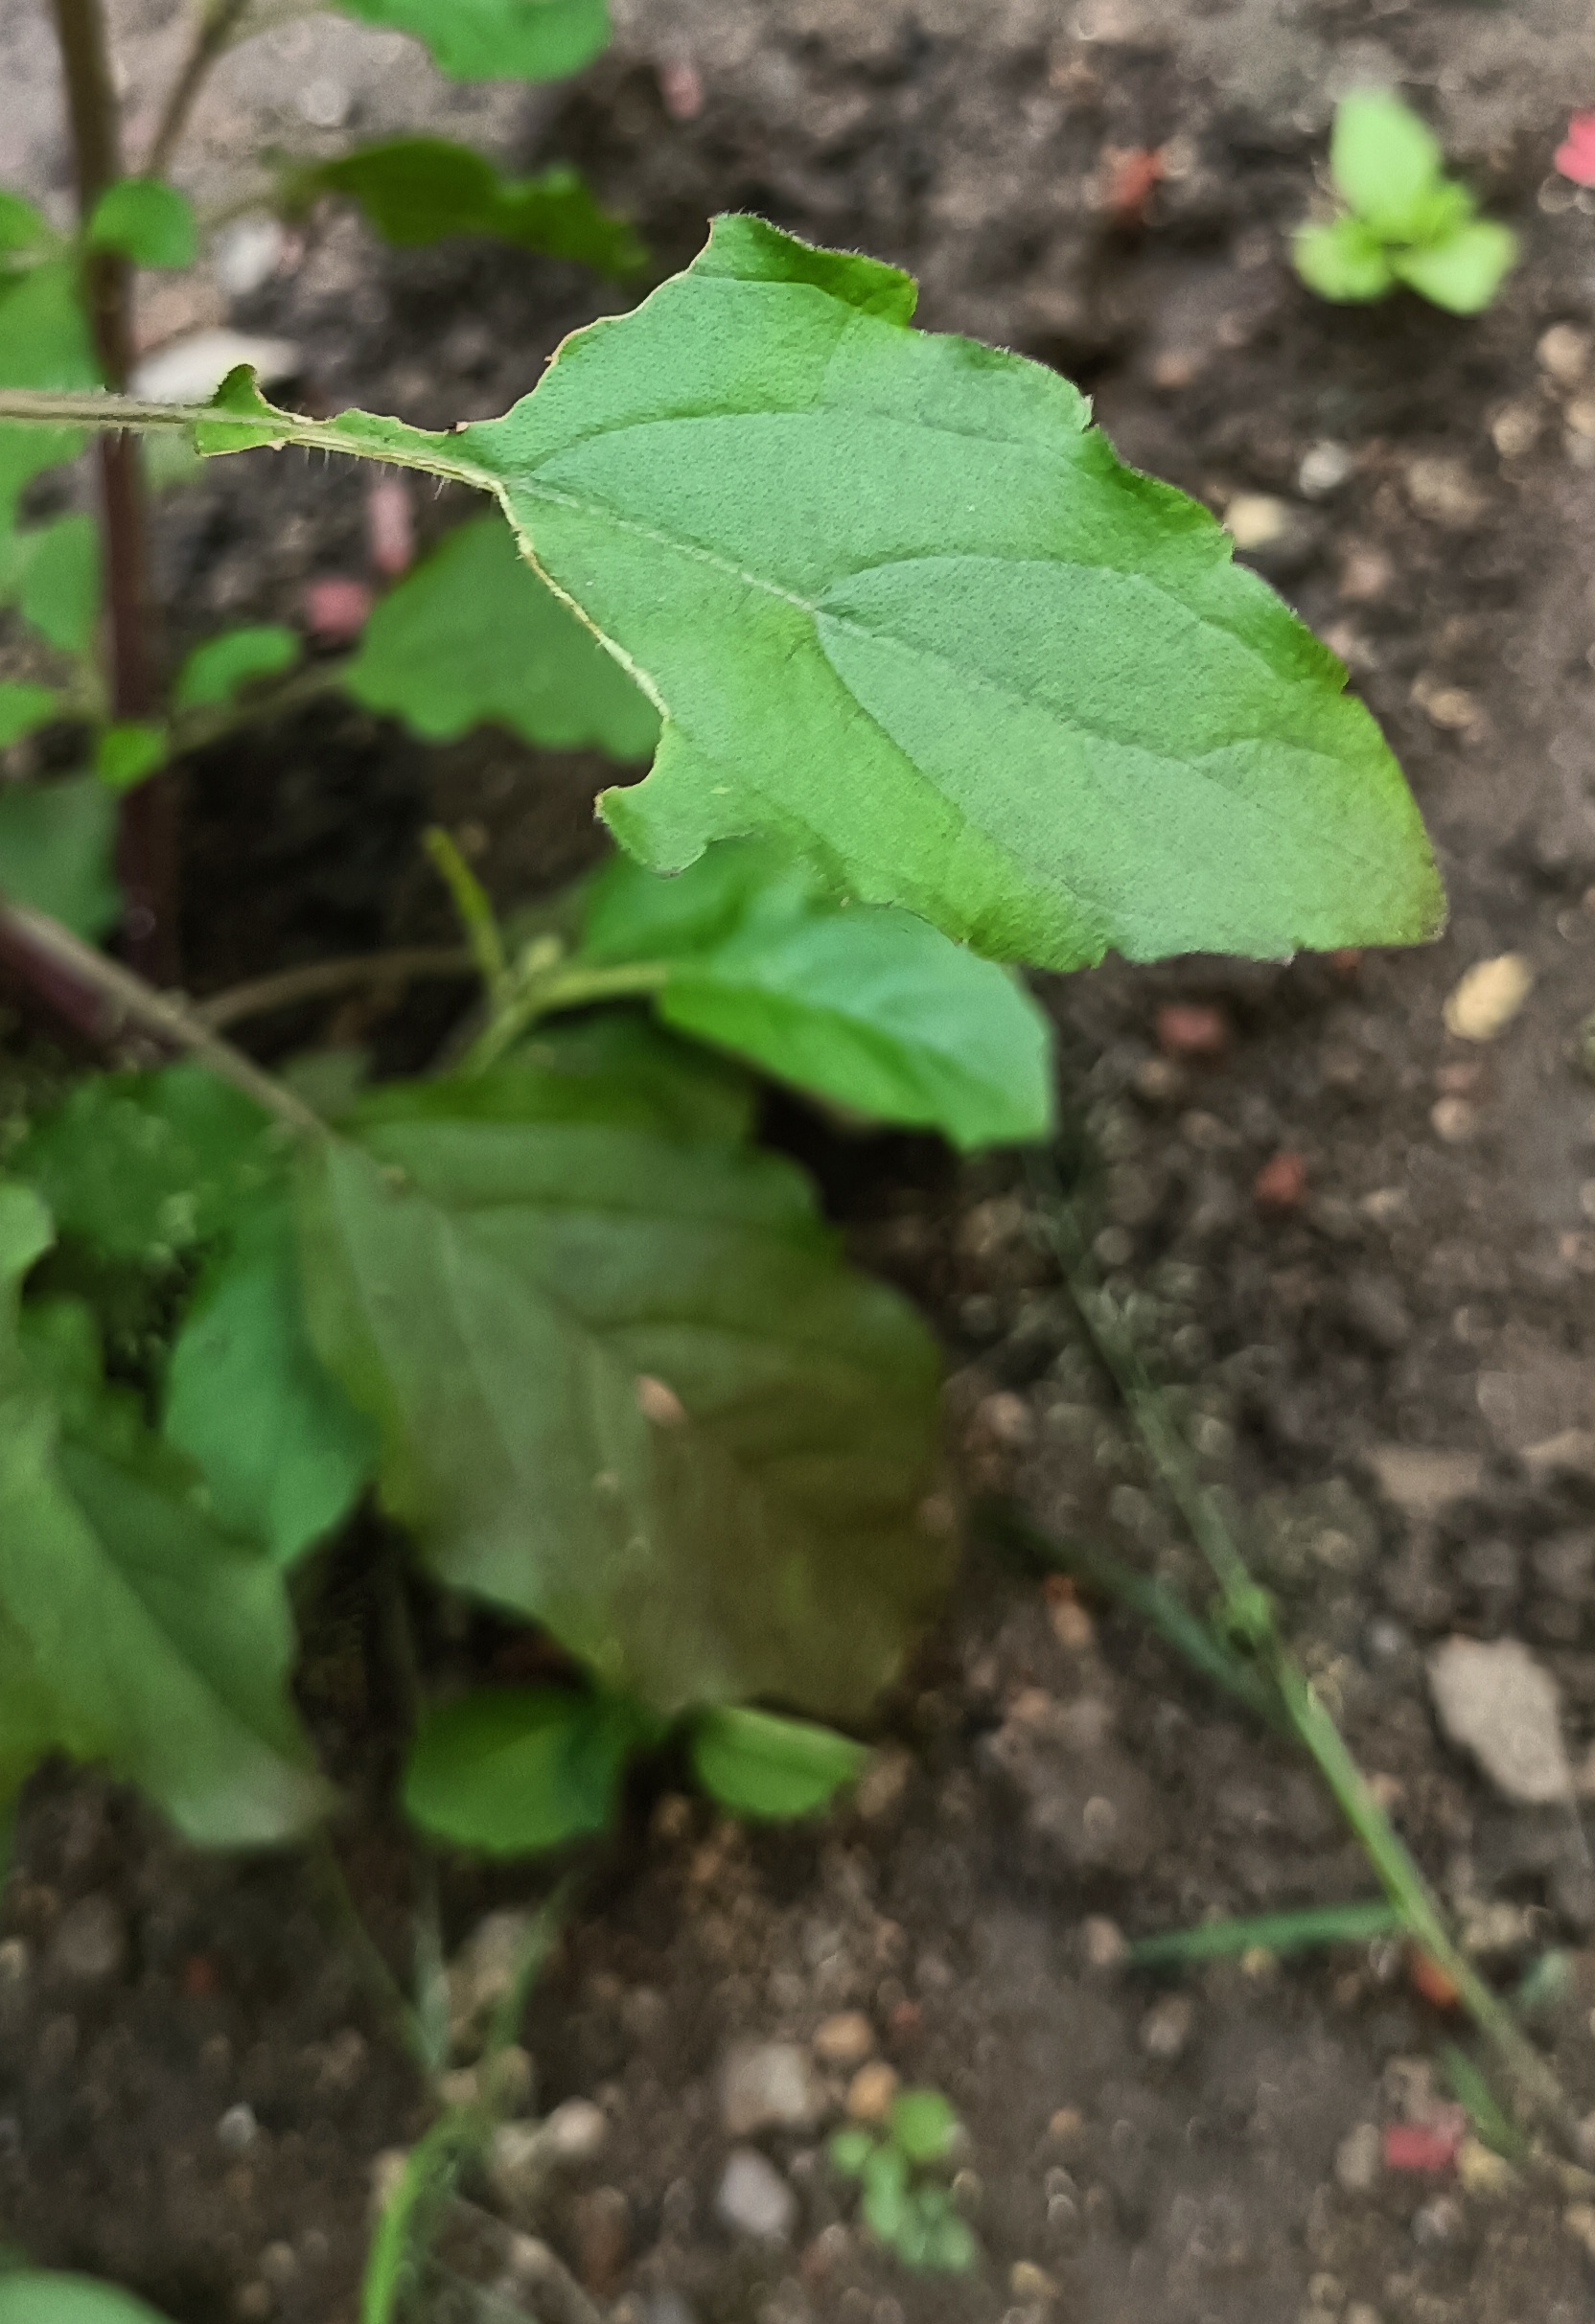
Variety: Sri/Green Tulasi
Condition: Healthy